Puffing Billy Railway

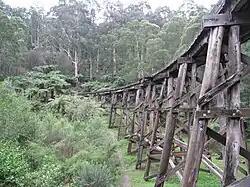
The Monbulk Creek trestle bridge

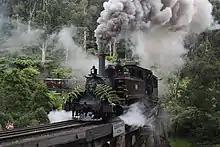
NA7 crossing the Monbulk trestle bridge

When the Puffing Billy Preservation Society was formed in 1955, the line was still under the control and ownership of the Victorian Railways (V.R.). The society arranged for the V.R. to run the train on weekends and holidays, with the Society guaranteeing the V.R. against losses from insufficient ticket sales. Society volunteers took the role of conductors, checking tickets on the train, and fund-raising. That arrangement continued until the Upper Ferntree Gully to Belgrave section of the line was closed in 1958.